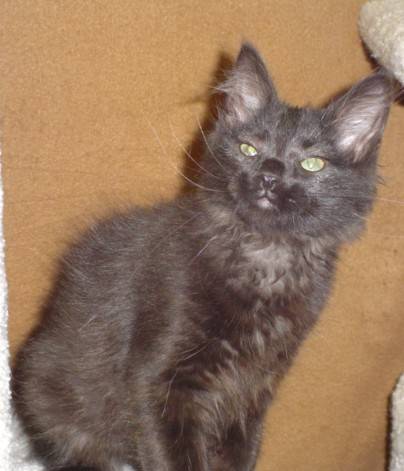
Label: cat